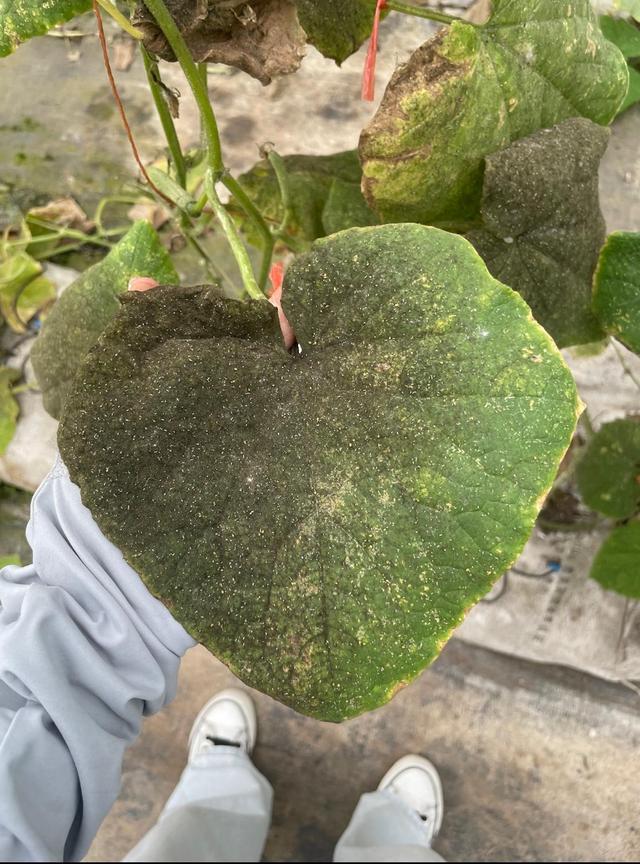
Plant: Cucumber
Disease: cucumber powdery mildew